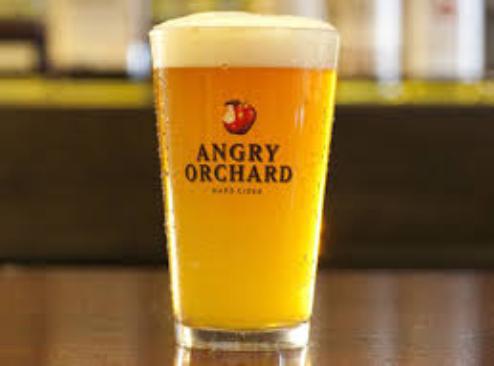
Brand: Angry Orchard
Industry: Food